When Luck Breaks the Door

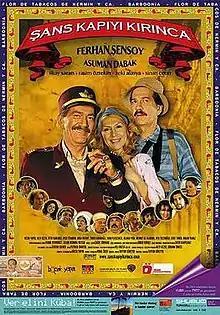
Theatrical poster

When Luck Breaks the Door is a 2005 Turkish comedy film, written and directed by Tayfun Güneyer, featuring Ferhan Şensoy as a man who takes his family on a holiday to a Caribbean island at the centre of a CIA assassination plot. The film, which went on general release across the country on , was shown in competition at the 42nd Antalya Golden Orange Film Festival. It was mostly shot on location in Cuba.